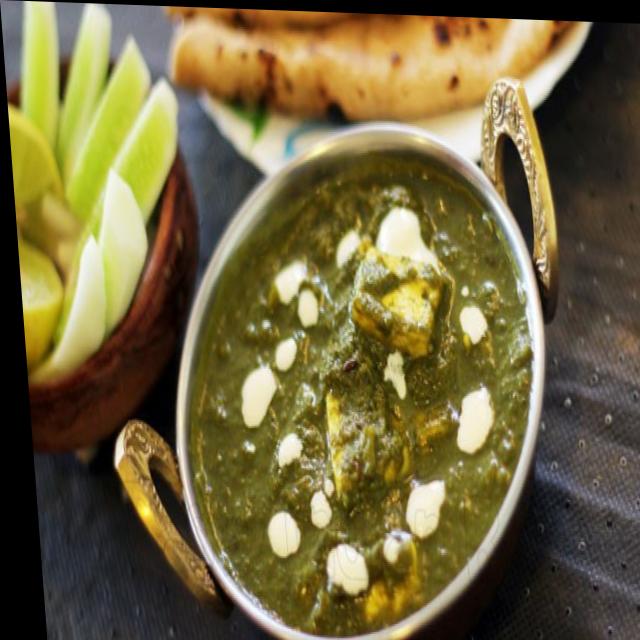
Dish: palak_paneer